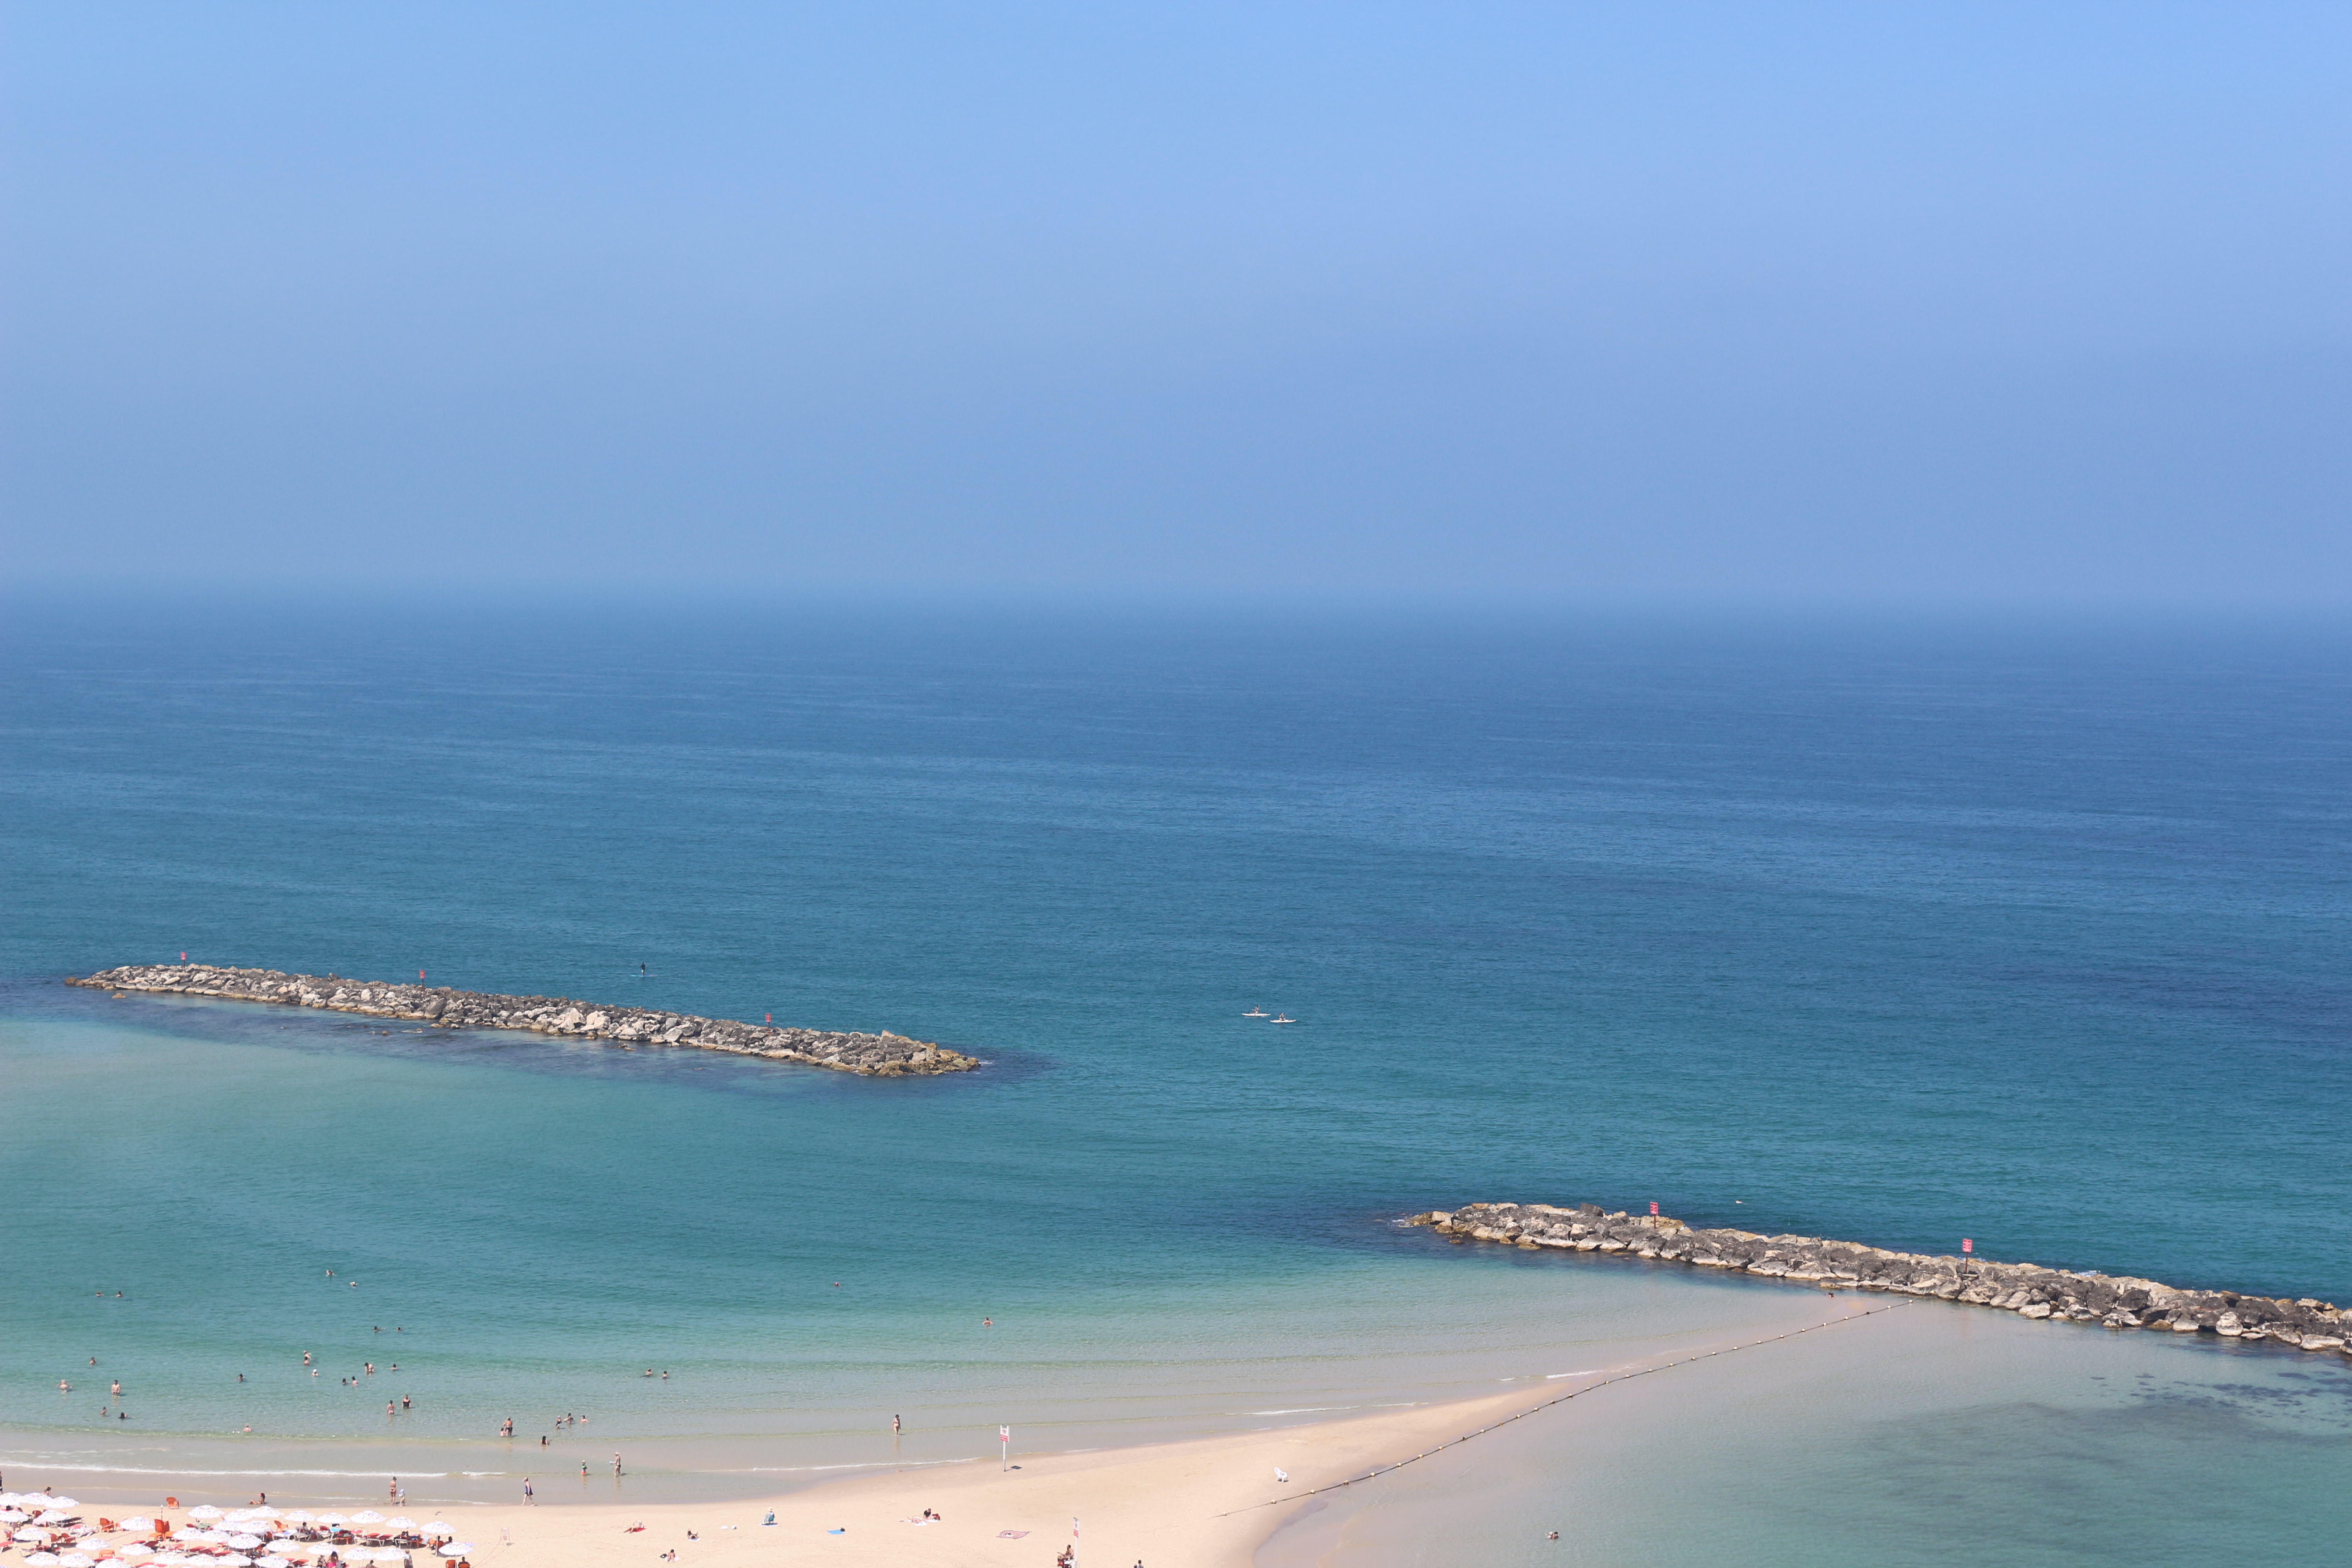
summer, photo, canon, city, blue, sea, ocean, holiday, body of water, coast, coastal and oceanic landforms, beach, sky, shore, horizon, island, headland, photography, bay, promontory, vacation, sound, tropics, spit, peninsula, landscape, inlet, tourism, islet, bight, cape, cay, caribbean